Myer

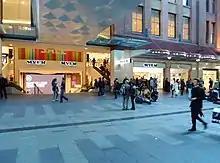
Myer Sydney central business district, Pitt Street entrance, formerly Grace Bros

Beginning July 2006, Myer held a "History Making Clearance" to clear out excess stock deemed either unprofitable or unpopular, and reduced inventories from $1.5 billion to $750 million, and all store-specific warehouses were closed.